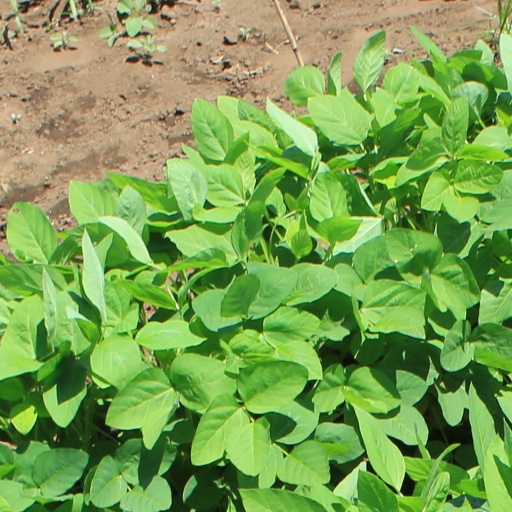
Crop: soybean